The Hawk in the Rain

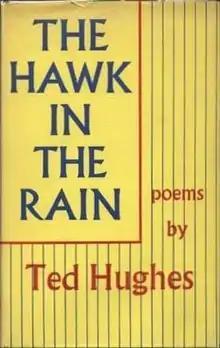
First edition (Faber and Faber, 1957)

The Hawk in the Rain is a collection of 40 poems by the British poet Ted Hughes. Published by Faber and Faber in 1957, it was Hughes's first book of poetry. The book received immediate acclaim in both England and America, where it won the Galbraith Prize. Many of the book's poems imagine the real and symbolic lives of animals, including a fox, a jaguar, and the eponymous hawk. Other poems focus on erotic relationships, and on stories of the First World War, Hughes's father being a survivor of Gallipoli.